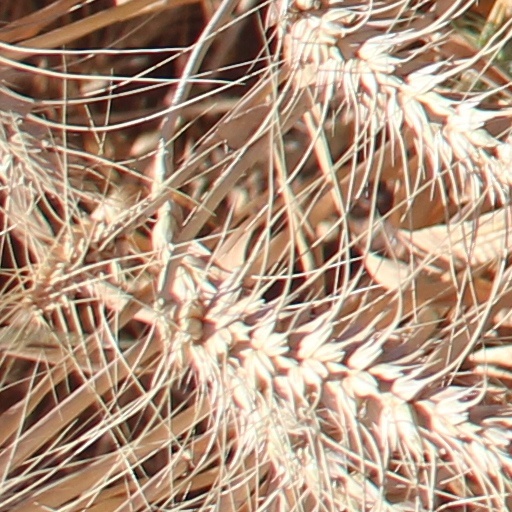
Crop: wheat